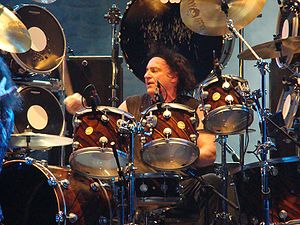
Vinny Appice
Vinny Appice
"Vincent ""Vinny"" Samson Appice er en amerikansk trommeslager, der er mest kendt for at have spillet i hårdrock-bandene Dio, Black Sabbath og Heaven and Hell.